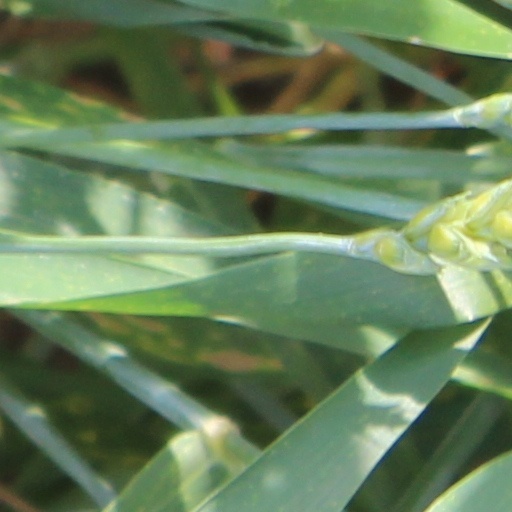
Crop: wheat